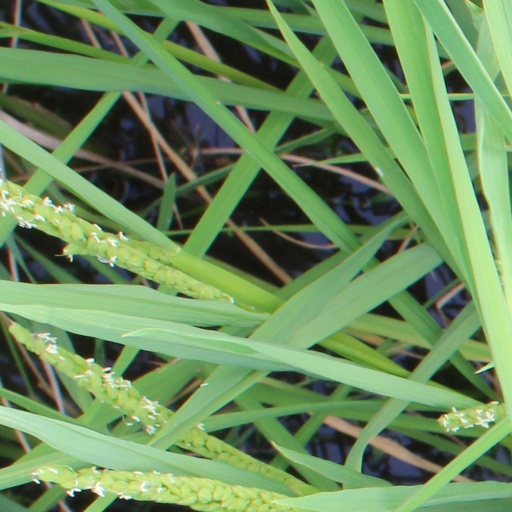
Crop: rice